Northern Italy

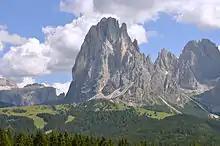
The Dolomites are a UNESCO World Heritage Site

After the French Revolution in the late 18th century northern Italy was conquered by the French armies, many client republics were created by Napoleon and in 1805 a new Kingdom of Italy, made of all of northern Italy but Piedmont that was annexed to France, was established with Milan as capital and Napoleon as head of state. In the congress of Vienna, the Kingdom of Sardinia was restored, and furthermore enlarged by annexing the Republic of Genoa, contravening the principle of restoring the legitimate governments and monarchies of the old Republic. The rest of northern Italy was under Austrian rule, either direct like in the Lombardo-Venetian Kingdom or indirect like in the Duchies of Parma and Modena. Bologna and Romagna were given to the Papal State. The Austrian imperial government was unpopular because of their anti-liberal politics and northern Italy became the intellectual centre leading the Italian unification process. Piedmont and the Kingdom of Sardinia, in particular, was the state that launched Italy's unification in 1859–1861. After defeating the Austrians in 1859 and annexing northern Italy the new state proceeded to launch a campaign to conquer southern and central Italy and Turin briefly became the capital of the almost whole of Italy.